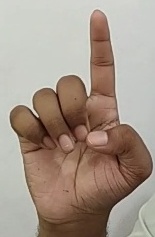
ASL sign: D